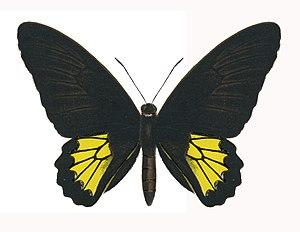
Le parc national du Bundala est une zone d'hivernage d'importance internationale pour la migration des oiseaux d'eau au Sri Lanka. Le Bundala accueille 197 espèces d'oiseaux, l'élément principal étant le Flamant rose, elle abrite parfois plus de 20 000 oiseaux. Le parc compte également un certain nombre d'éléphants et de léopards. Le Bundala a été désigné sanctuaire de la vie sauvage en 1969 et reclassé parc national le 4 janvier 1993. En 1990 le Bundala devient la première zone humide du Sri Lanka à être désignée comme site Ramsar. En 2005 le parc national a été désigné comme réserve de biosphère par l'UNESCO, la quatrième réserve de biosphère du Sri Lanka. Le parc national est situé à 245 km au sud est de Colombo.
Troides darsius est une espèce de papillon de la famille des Papilionidae, de la sous-famille des Papilioninae et du genre Troides. C'est le plus grand papillon du Sri Lanka.